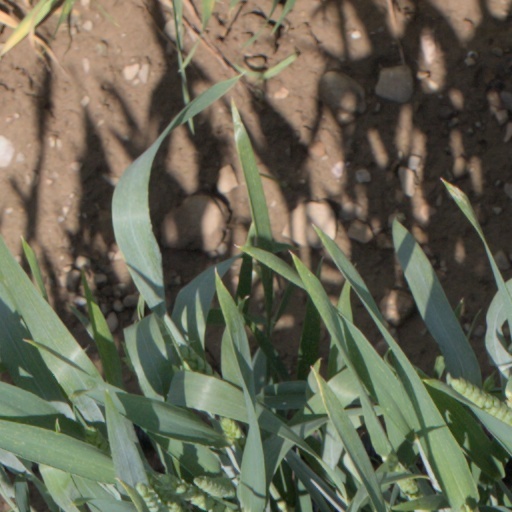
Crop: wheat